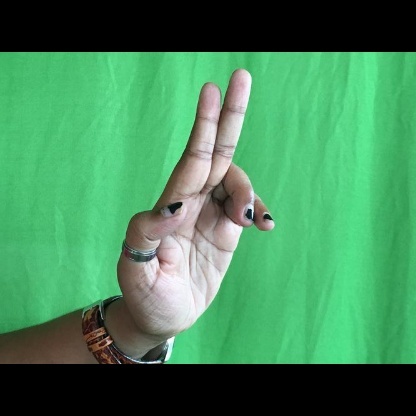
Mudra: Ardhapathaka